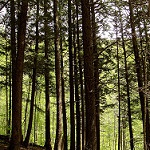
Label: forest